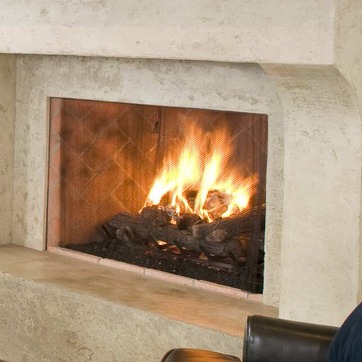
Material: other